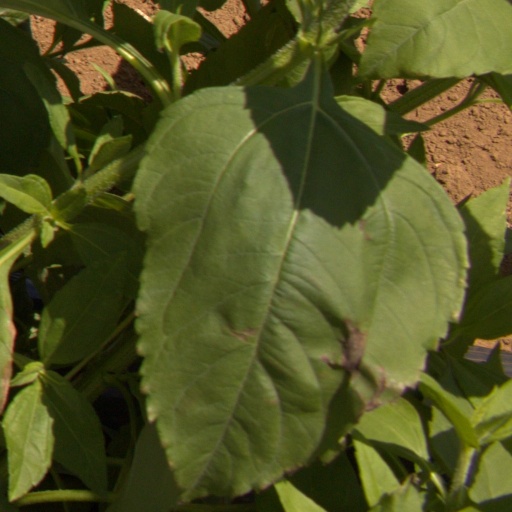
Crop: Jerusalem artichoke